575 (song)

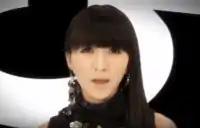
Perfume member, Kashiyuka, singing in the music video for "575".

A music video was used as a backdrop projection for their Tokyo dome 2010 tour [12345678910], projected on all the screens. Instead, it was released on the limited edition DVD. It featured the girls singing the song in front of the song's title. Inter cut scenes of the live performance, and the girls getting ready for the show, were included in the video.